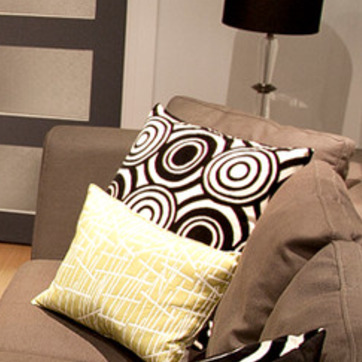
Material: fabric